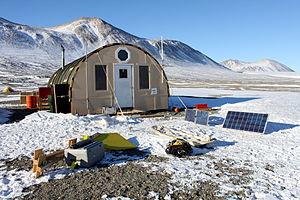
Le lac Fryxell est un lac d'Antarctique situé en terre Victoria, dans la chaîne Transantarctique.